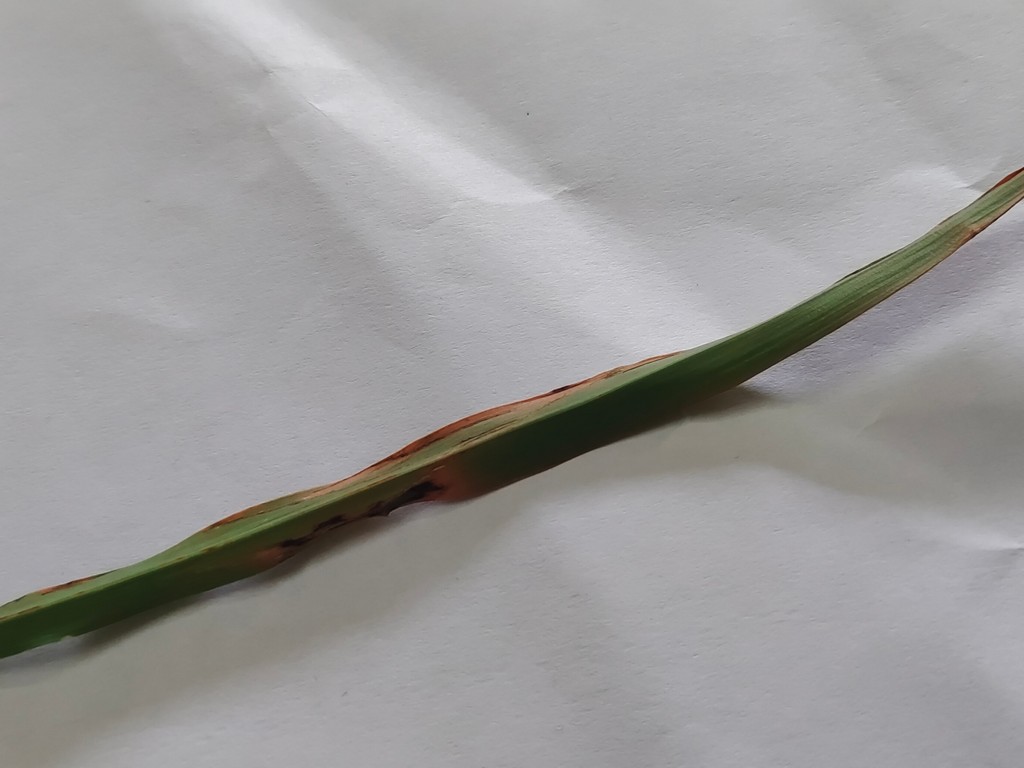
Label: Unhealthy